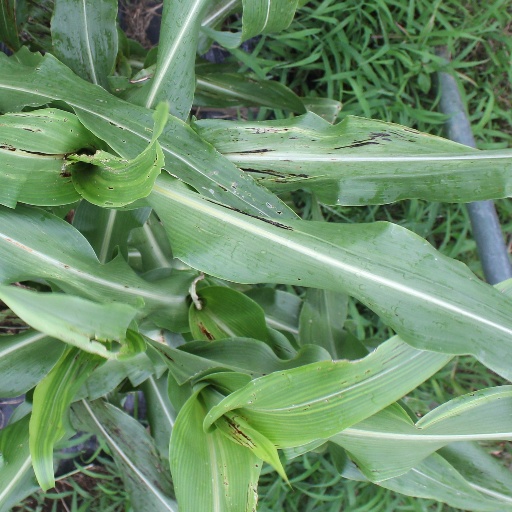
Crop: sorghum